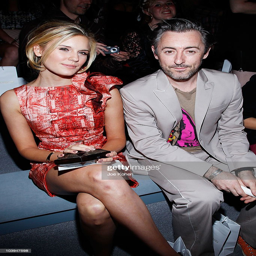
actors attend the fashion show during fashion week .